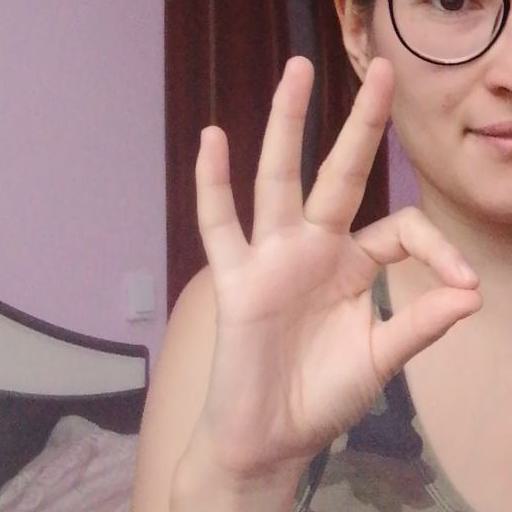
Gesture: ok